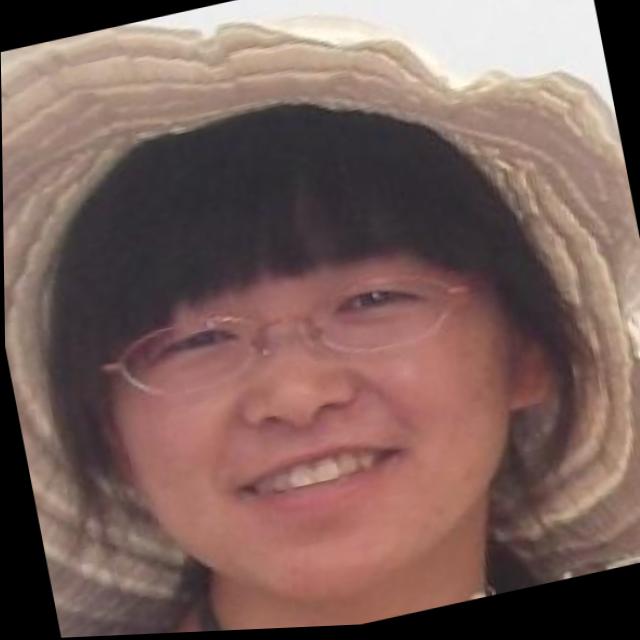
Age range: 21-44